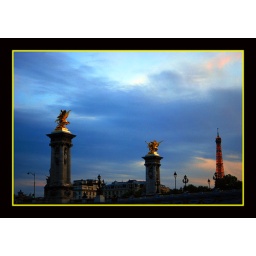
The most sumptuous bridge of Paris which is also called as &amp;quot;Lovers Bridge&amp;quot;. Eiffel tower seen in the background